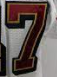
Number: 7